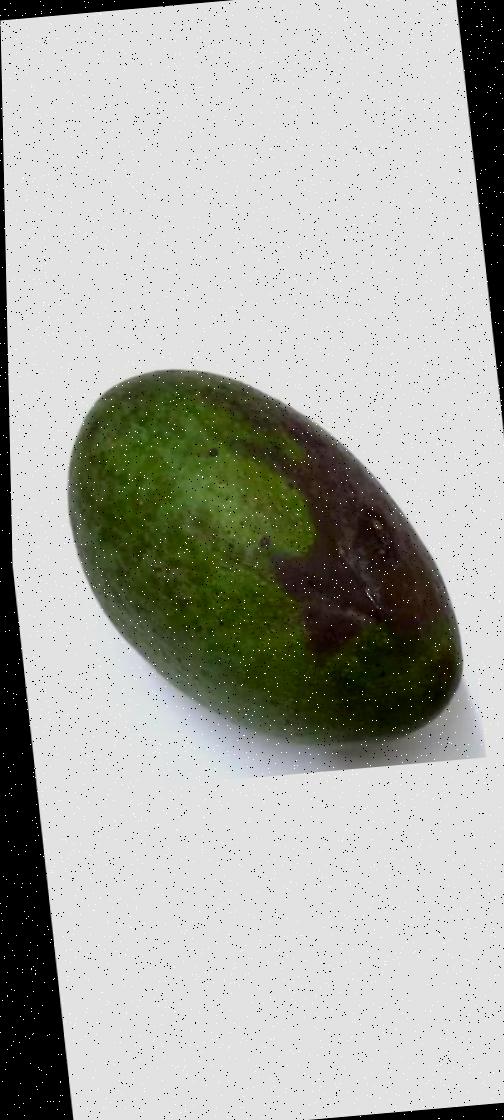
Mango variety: Ashshina Zhinuk